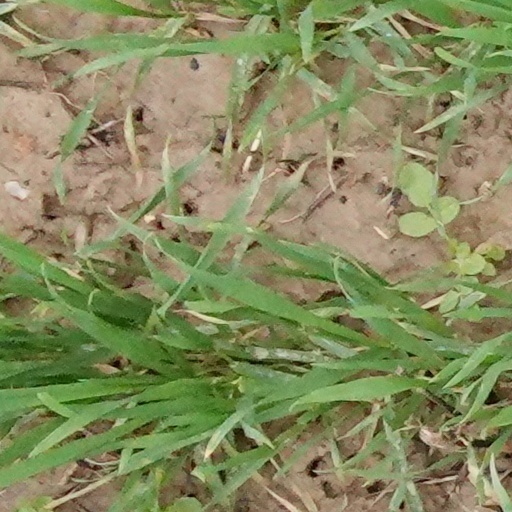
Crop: wheat